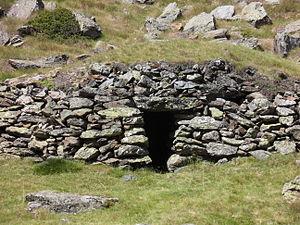
Cabane d'orri des Estrets dans le Vicdessos en Ariège (Pyrénées françaises).
Un orri est une ancienne installation d'estive en haute et moyenne montagne ariégeoise ou catalane, ayant servi à la traite des brebis ou des chèvres et à la fabrication du fromage d'orri. Elle comprenait généralement un gîte non couvert pour les bêtes, une cabane pour les bergers et une autre pour la fabrication du fromage.
Une cabane en pierre sèche est un type d'édifice champêtre, bâti entièrement sans mortier, avec des pierres d'extraction locale et ayant servi d'abri temporaire ou saisonnier au cultivateur des XVIIIᵉ et XIXᵉ siècles, à ses outils, ses animaux, sa récolte, dans une parcelle éloignée de son habitation permanente.
La toponymie d'Andorre est l'ensemble des noms de lieux situés dans la principauté d'Andorre. La grande majorité des toponymes catalans est explicable par le latin vulgaire à partir duquel a évolué le catalan qui est la langue historique et traditionnelle de l’Andorre. Il existe néanmoins des couches toponymiques plus anciennes en lien avec les langues parlées avant la romanisation. Ainsi comme dans toute la chaîne pyrénéenne, certains toponymes dérivent de l’ibère ou des langues proto-basques. De nos jours, l’étude et la graphie officielle de la toponymie andorrane est confiée à la Commission de toponymie d’Andorre. Cette dernière a établi la Nomenclature d’Andorre qui recense plus de 4 200 toponymes au travers de la principauté.